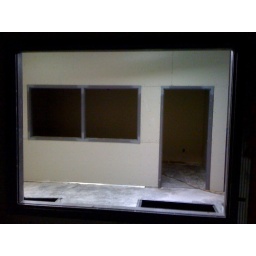
view through window in new nursery room wall, looking at the window and door of new room across the hall